Dixie Coca-Cola Bottling Company Plant

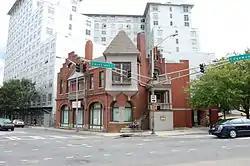

The Dixie Coca-Cola Bottling Company Plant, also known as Baptist Student Center, or Baptist Collegiate Ministry at Georgia State University, is a historic building at 125 Edgewood Avenue in Atlanta, Georgia. Built in 1891, it was the headquarters and bottling plant of the Dixie Coca-Cola Bottling Company, and the place where the transition from Coca-Cola as a drink served at a soda fountain to a mass-marketed bottled soft drink took place. It was declared a National Historic Landmark in 1983, and is one of the only buildings in Atlanta dating to Coca-Cola's early history. Since 1966 the building has been the Baptist Student Ministry location for Georgia State University.